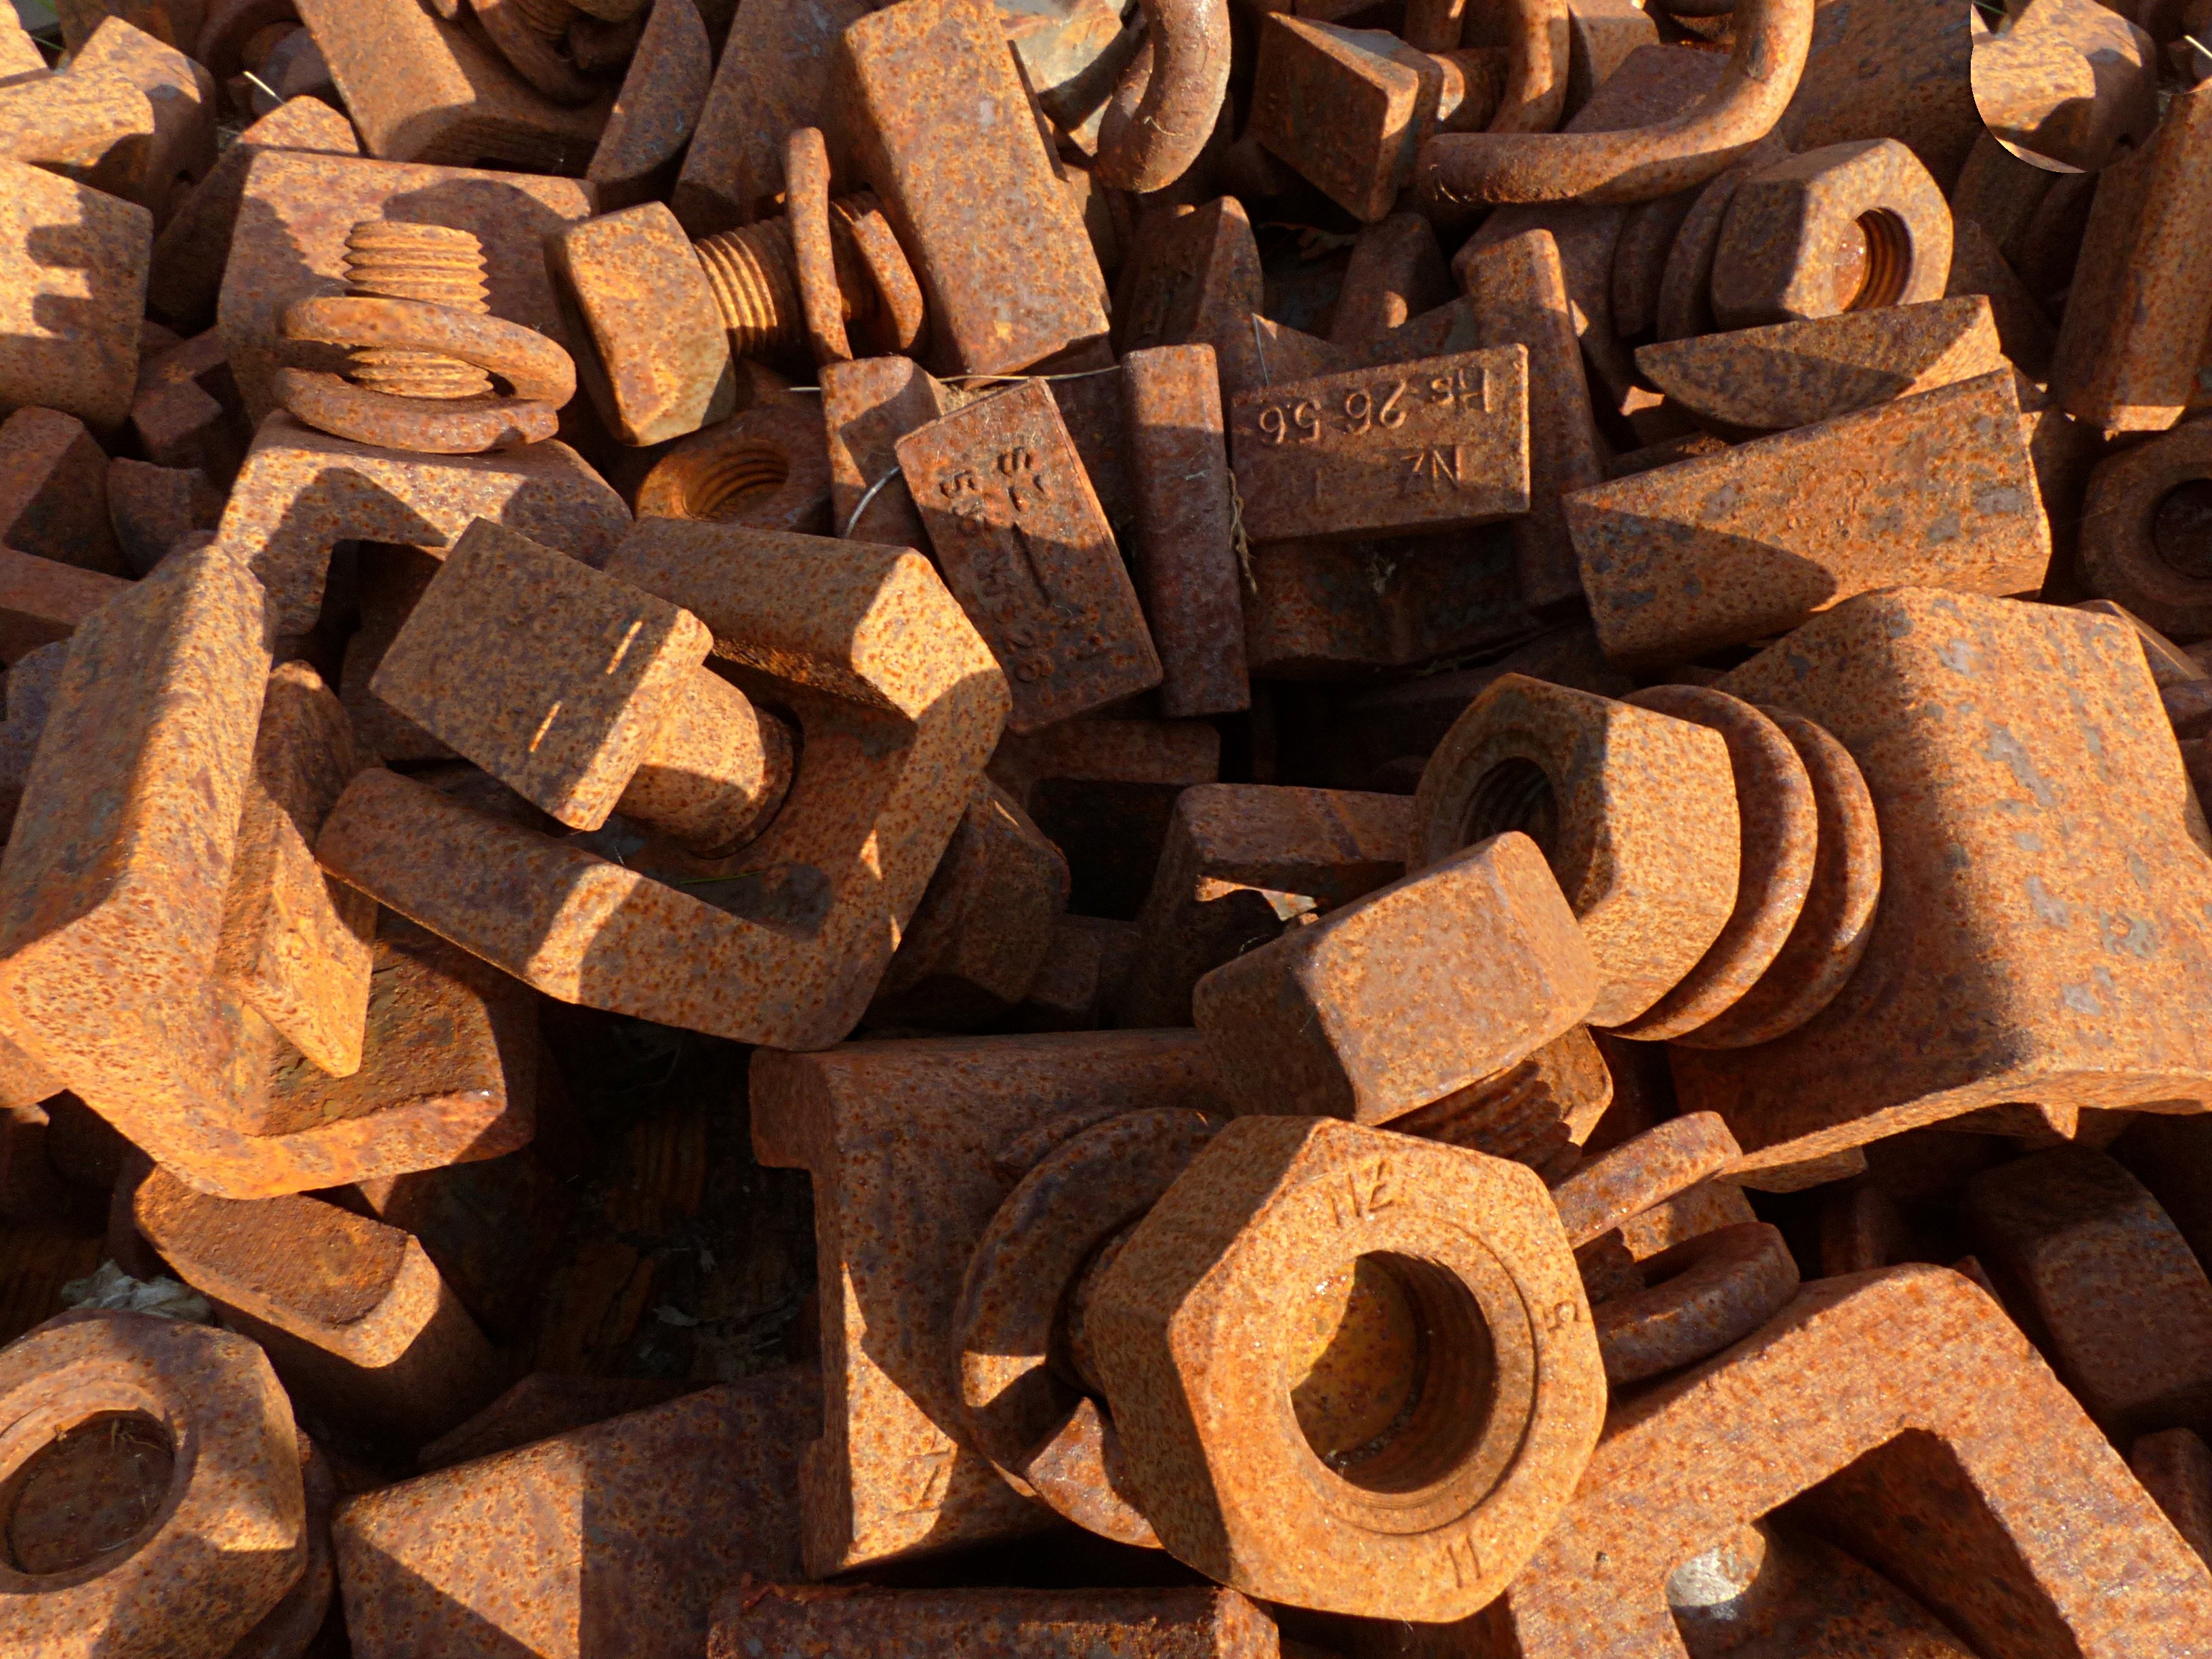
wood, number, food, dessert, material, screw, carving, disposal, deutsche bundesbahn, hardware old